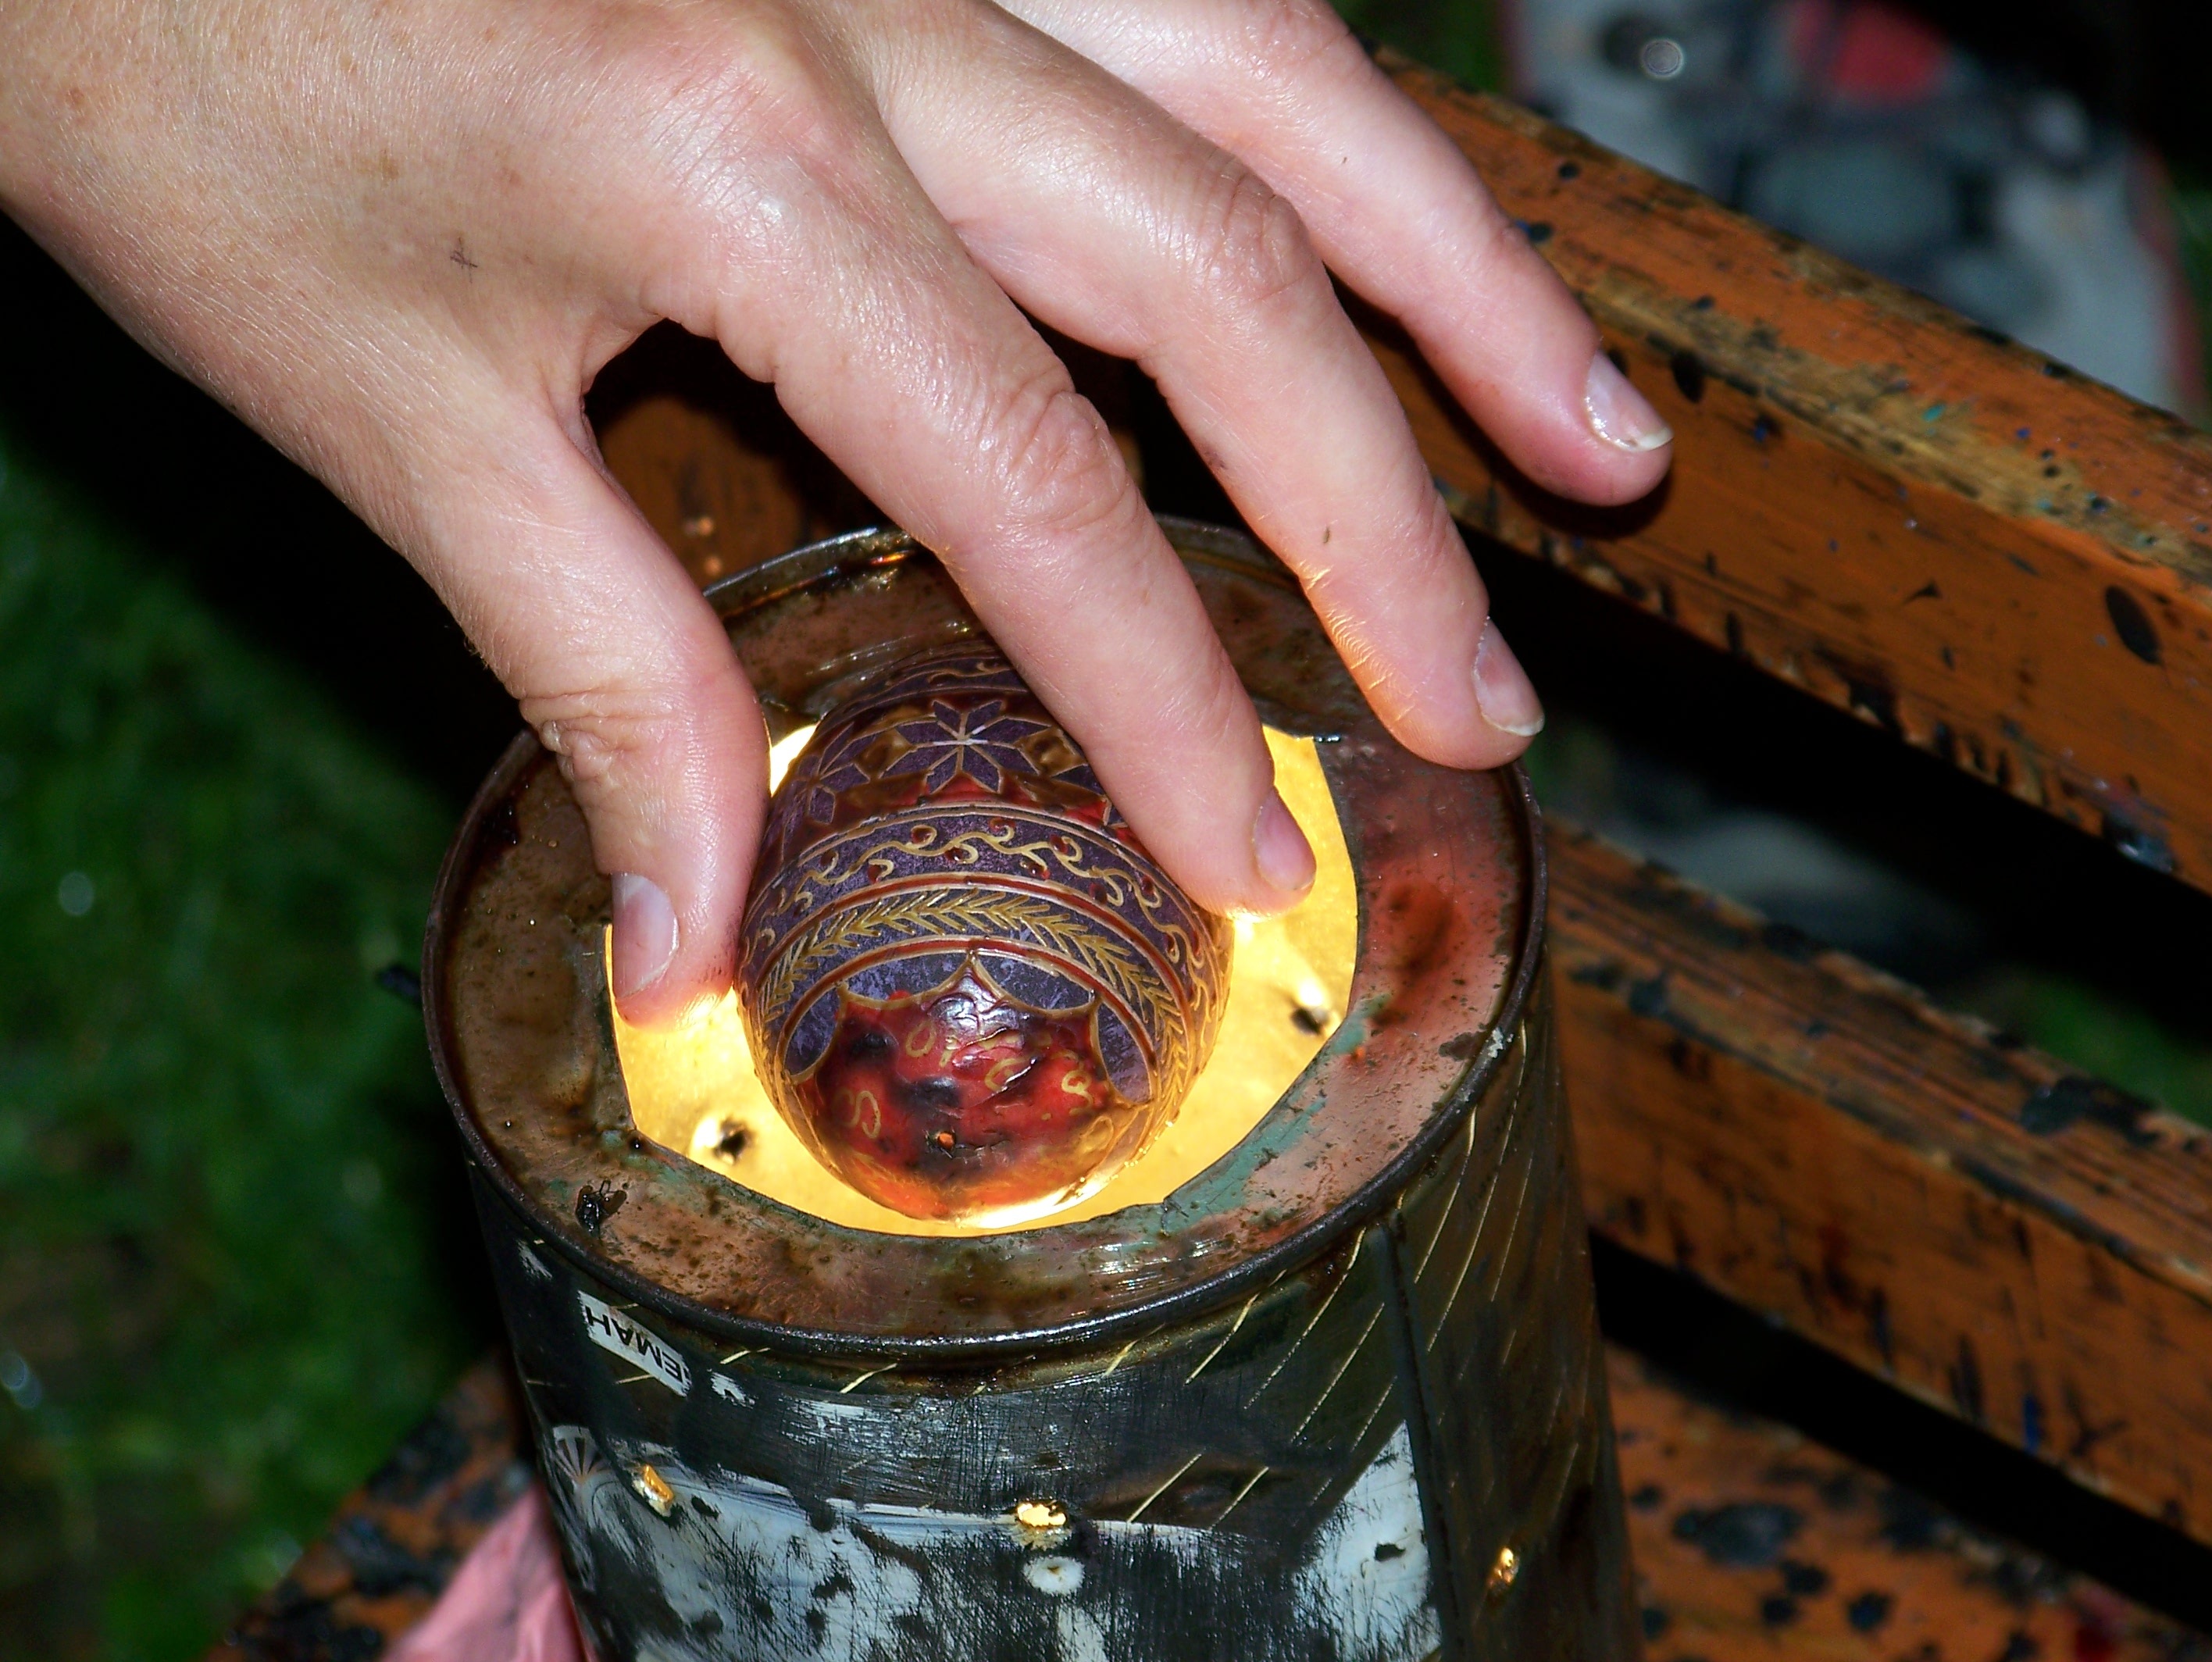
hand, artist, close up, hands, carving, romania, macro photography, painted ufs